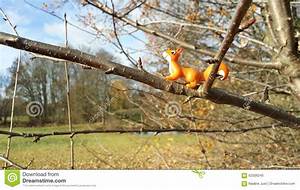
Label: squirrel